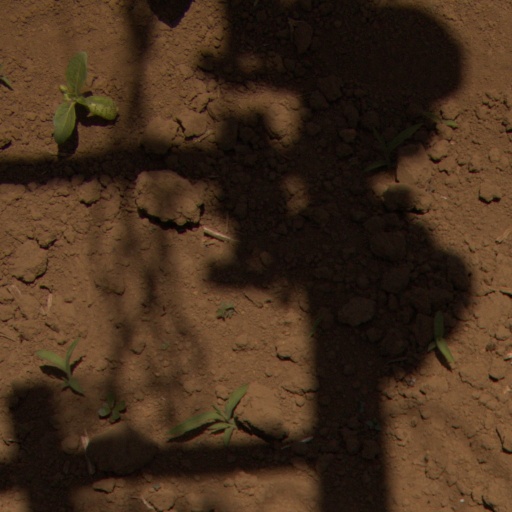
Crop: Jerusalem artichoke